Publius Clodius Pulcher

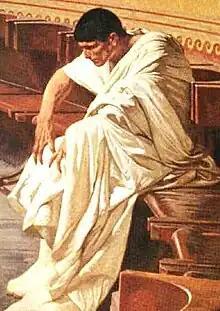
Fictitious portrait of Catiline, the leader of the Catilinarian conspiracy, in the painting "Cicero denounces Catiline in the Roman senate" by Cesare Maccari (19th century)

Clodius was born to the patrician gens Claudia. His branch traced its ancestry to shortly after the founding of the republic, with its ancestral patriarch Attus Clausus holding a consulship in 495 BC. The Claudii Pulchri, the branch of the family from which Clodius hailed, descended from Appius Claudius Caecus (censor in 312 BC).